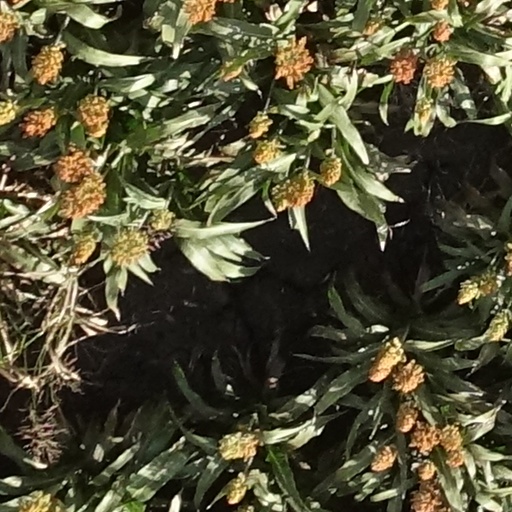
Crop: sorghum